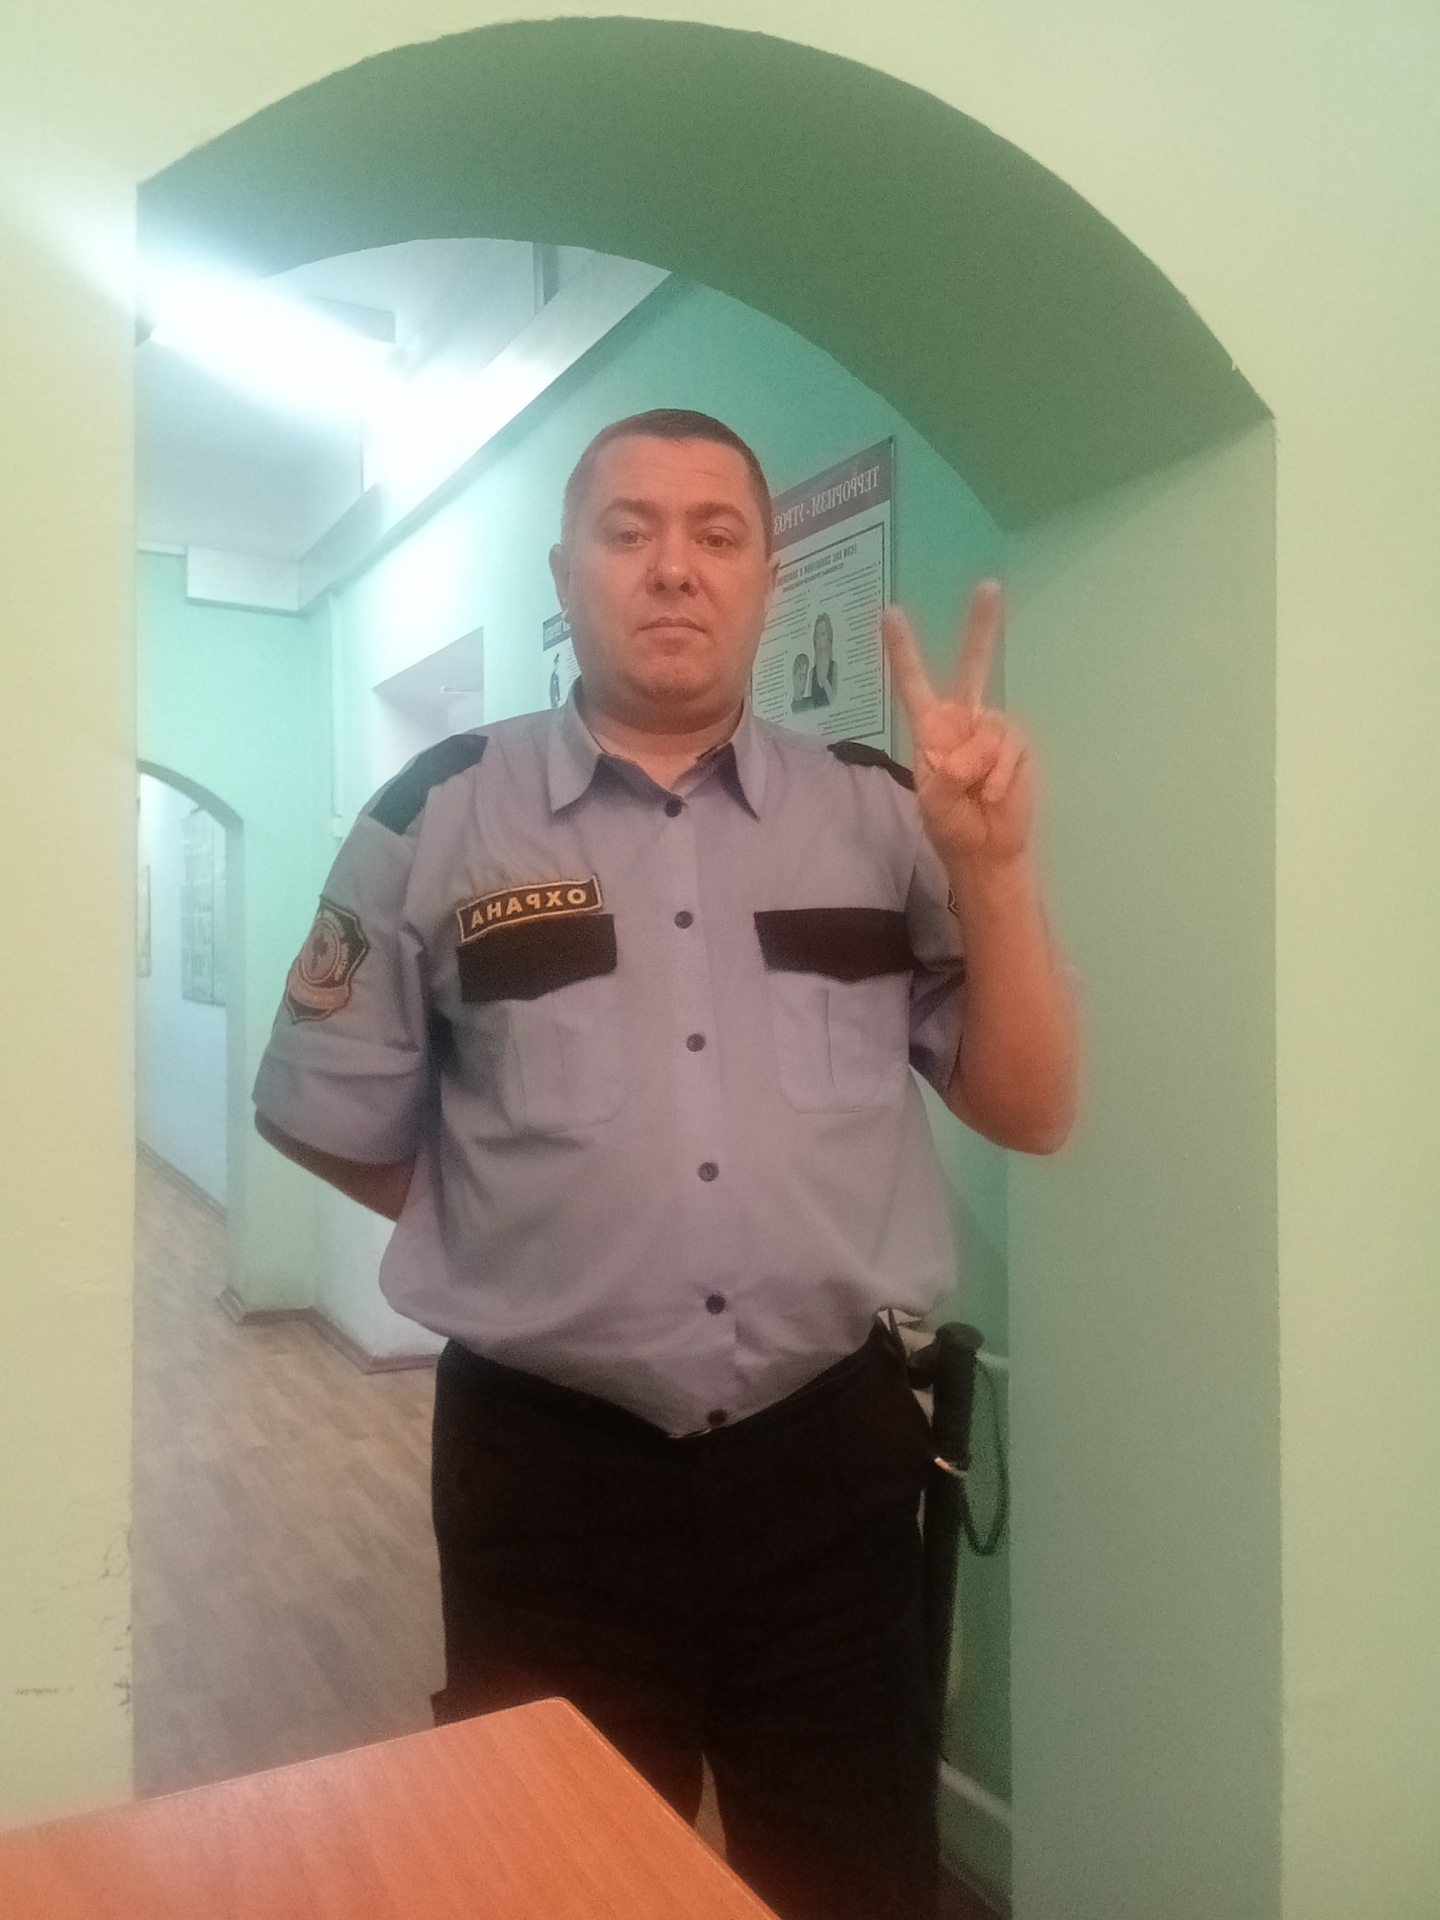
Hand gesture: peace